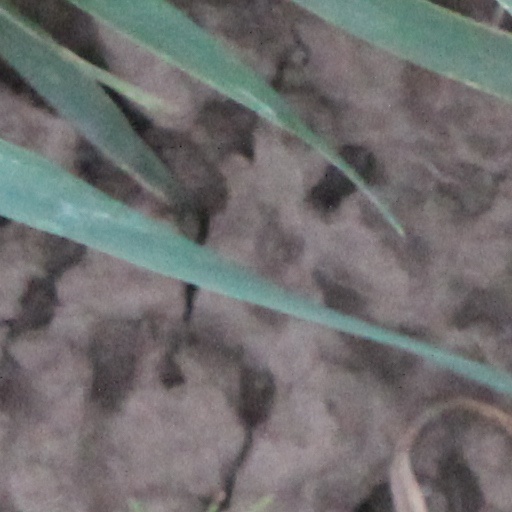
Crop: wheat